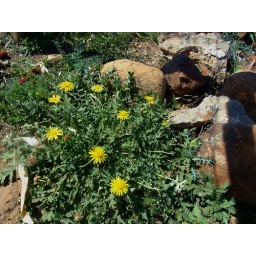
I went for a walk in the field and I spotted this yellow flowers, in mid-winter...